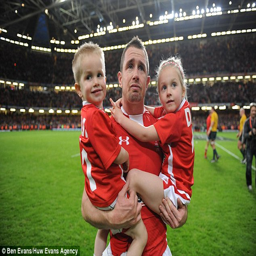
family : person takes his children around sports facility in his final farewell